Fox Networks Group

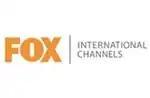

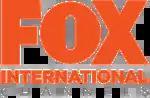

Australian-born American media magnate Rupert Murdoch purchased Hong Kong commercial broadcasting company Star TV in 1993 to launch Fox International Channels as the unit for the international expansion of the American Fox TV channel and subsequent multimedia businesses owned at the time by his company News Corporation. Murdoch later retooled and rebranded Star TV as "Fox Networks Group Asia Pacific" (later Disney Networks Group Asia Pacific). In 1997, Fox International Channels purchased NHNZ, a producer of documentaries, which had a stake in Singapore-based Beach House Pictures.